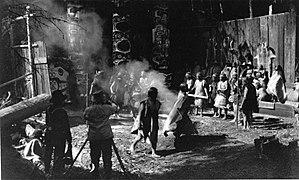
Au pays des chasseurs de têtes est un docufiction muet coproduit par le Canada et les États-Unis et sorti en 1914.